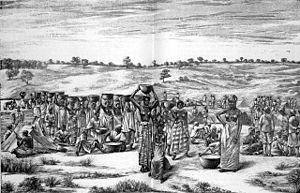
« Madame tirailleur » ou « Madame Sénégal » est le nom donné à l'épouse d'un tirailleur d'Afrique noire ou d'Afrique du Nord, autorisée à suivre son mari au cantonnement et parfois en campagne, à la fin du XIXᵉ siècle et au début du XXᵉ siècle.